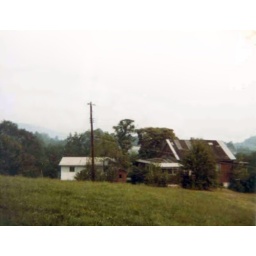
My paternal grandparents' house in 1978, next door to my maternal grandparents. White house was ours.